Glacial earthquake

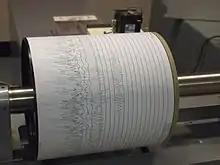
Seismometer used to measure seismic activity

Since glacial earthquakes produce large amplitude and long period waves that deviate from traditional tectonic earthquake activity, glacial earthquakes require different monitoring methods. This is a primary reason why the specific class of glacial earthquakes was not discovered until 2003. Additionally, glacial earthquakes differ from tectonic earthquakes by lasting longer; for example, a tectonic earthquake with a magnitude of 5 may last 5 seconds, while a glacial earthquake with a magnitude of 5 may last 30 seconds.